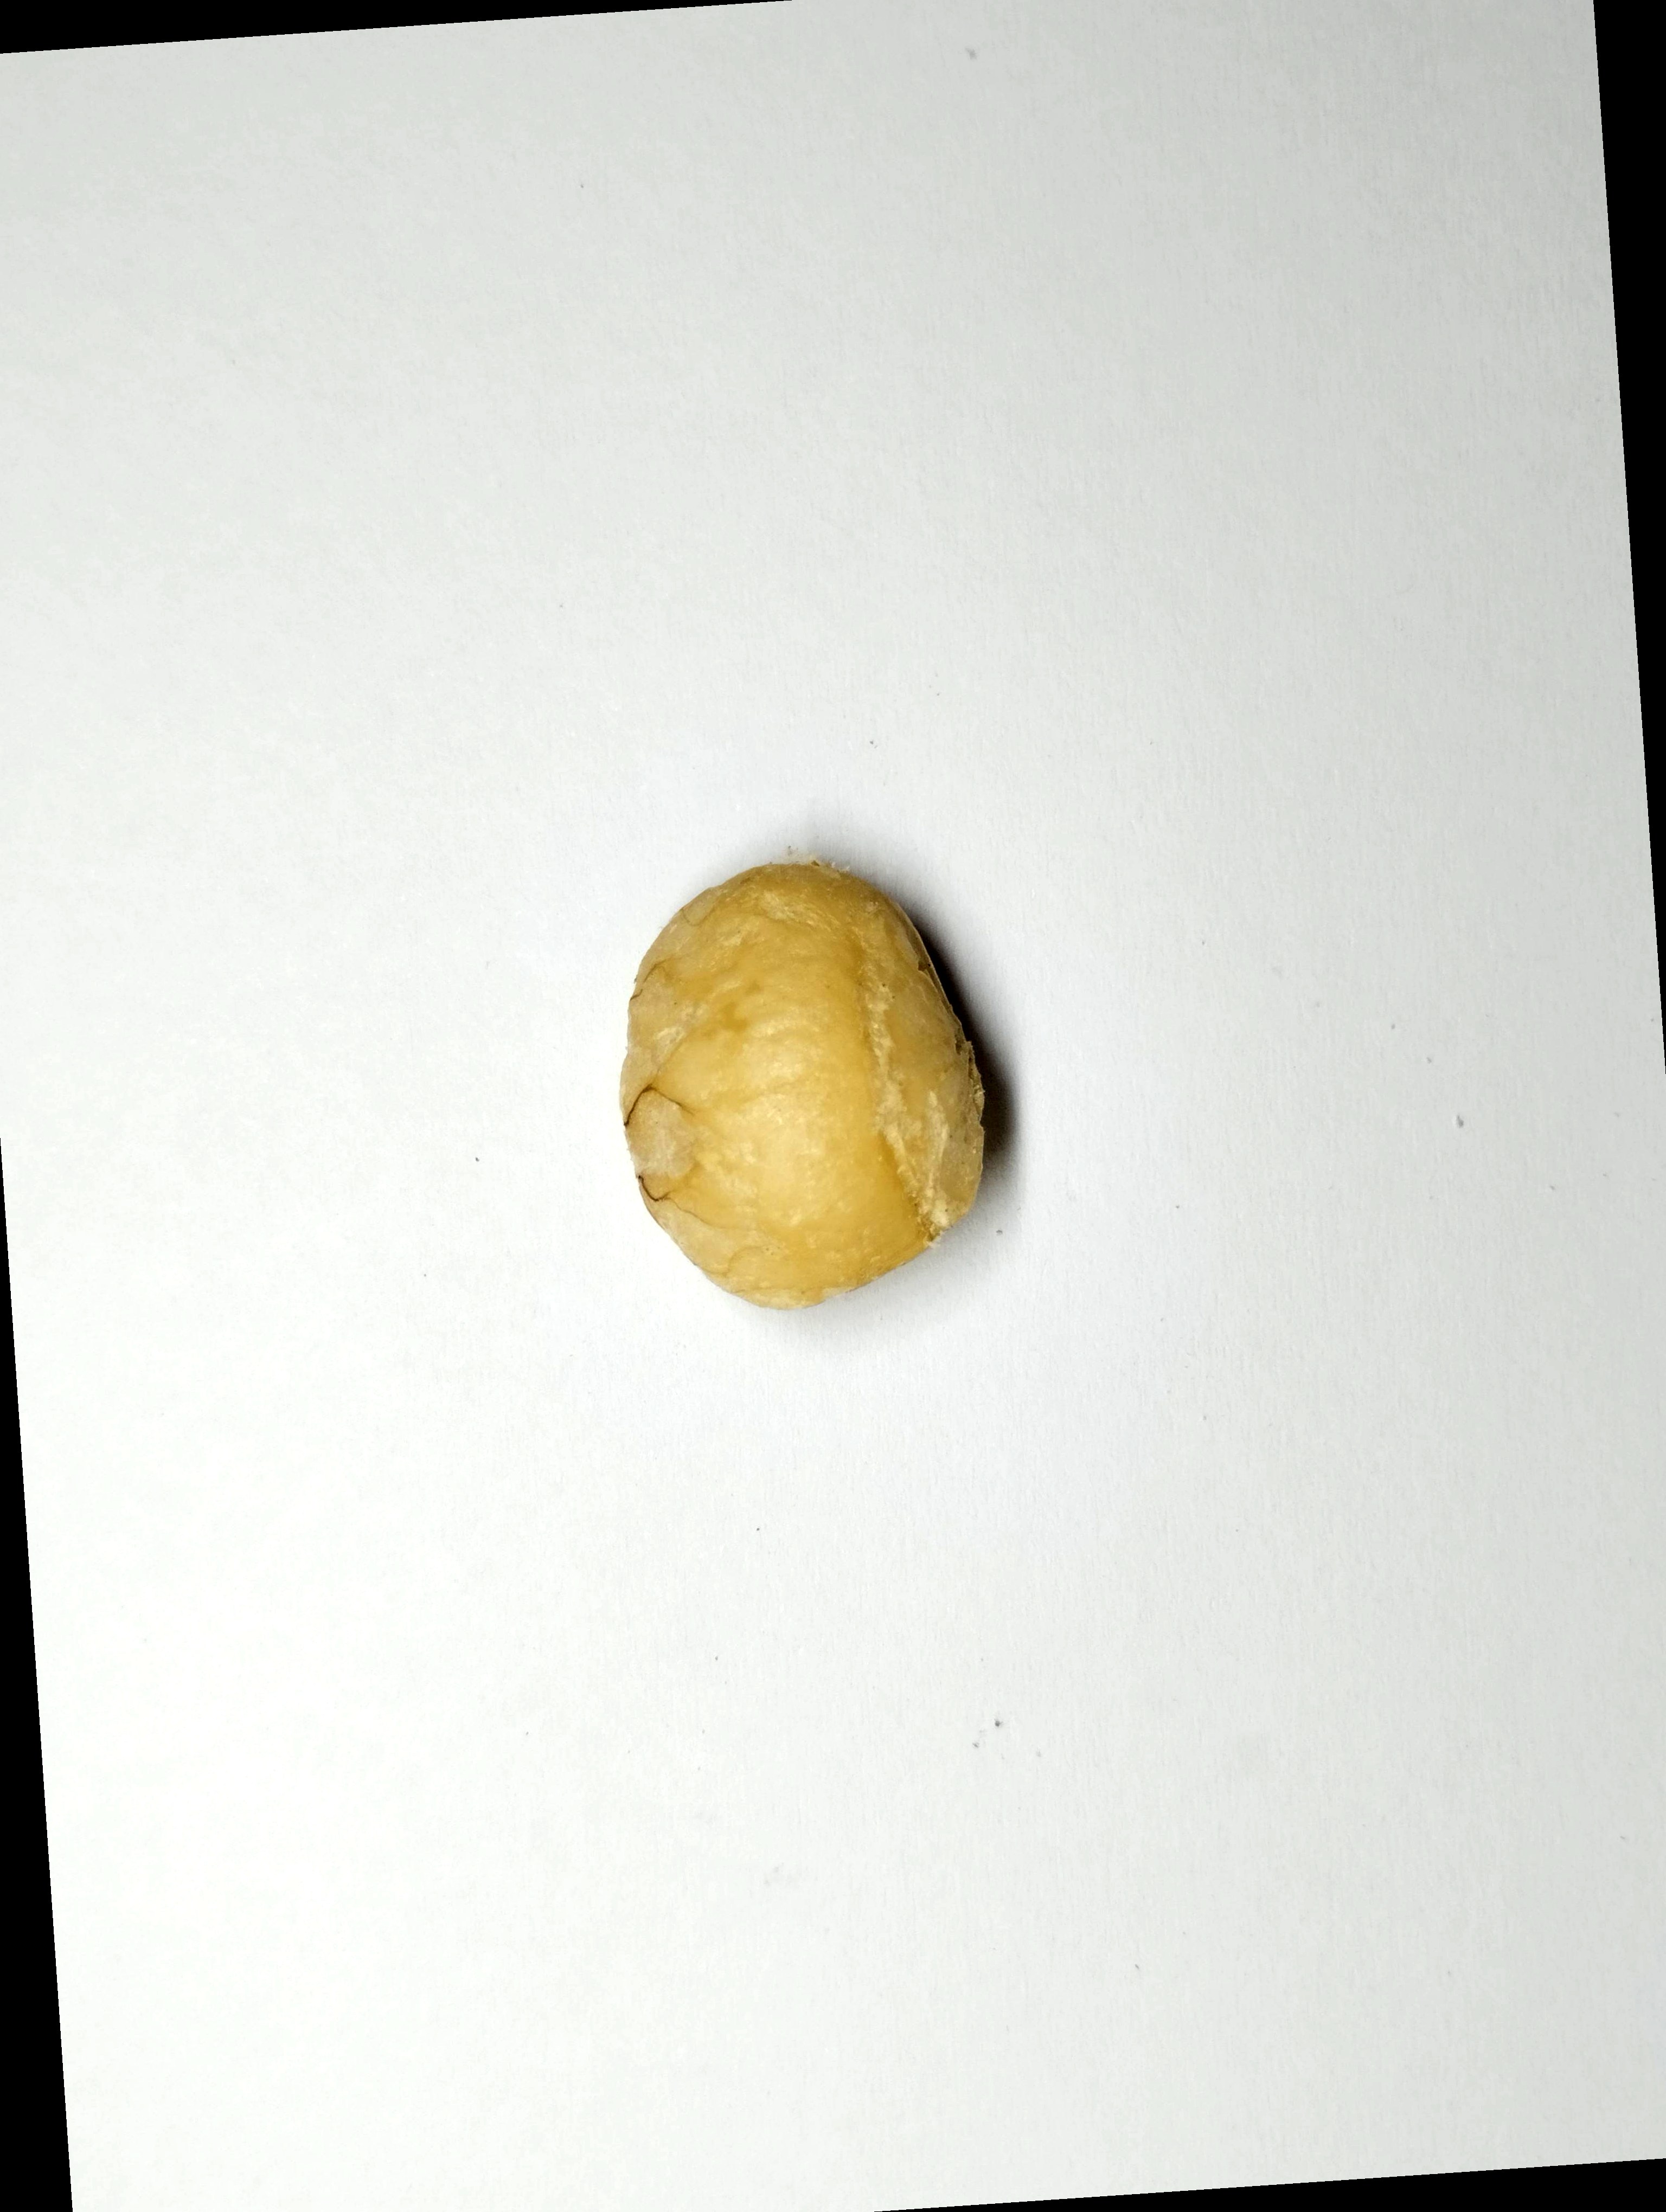
Label: bagus (good seed)